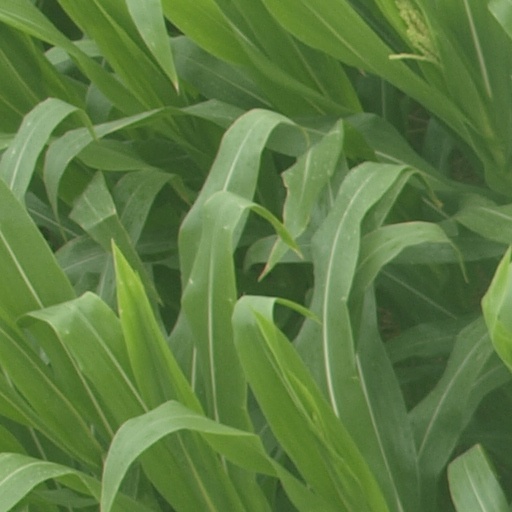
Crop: maize; corn